Birzeit University closures

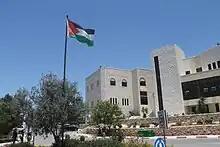
Birzeit University in 2013

After Israel's victory in the Six-Day War in 1967, Israel has occupied the Palestinian territories, including the West Bank. Due to the occupation, Israel has been accused of violating international law, as well as committing human rights abuses and apartheid against Palestinians. The Israeli government has also actively promoted the creation and growth of Israeli settlements in Palestine. The Palestine Liberation Organization (PLO), an umbrella group representing the most prominent armed Palestinian nationalist paramilitaries in the second half of the 20th century, mostly left-wing and secular, has also been accused of a number of human rights violations and of waging a terrorist campaign against Israelis.